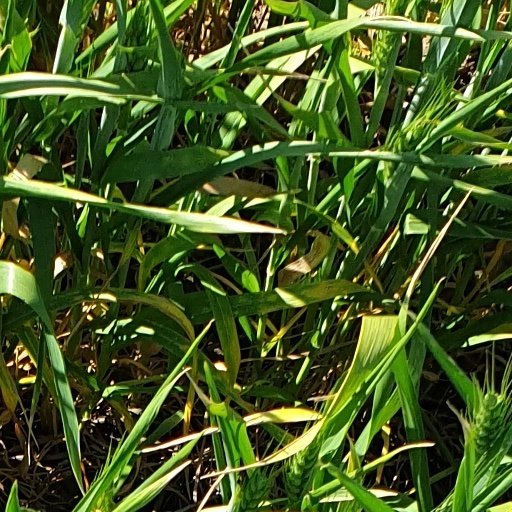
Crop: wheat